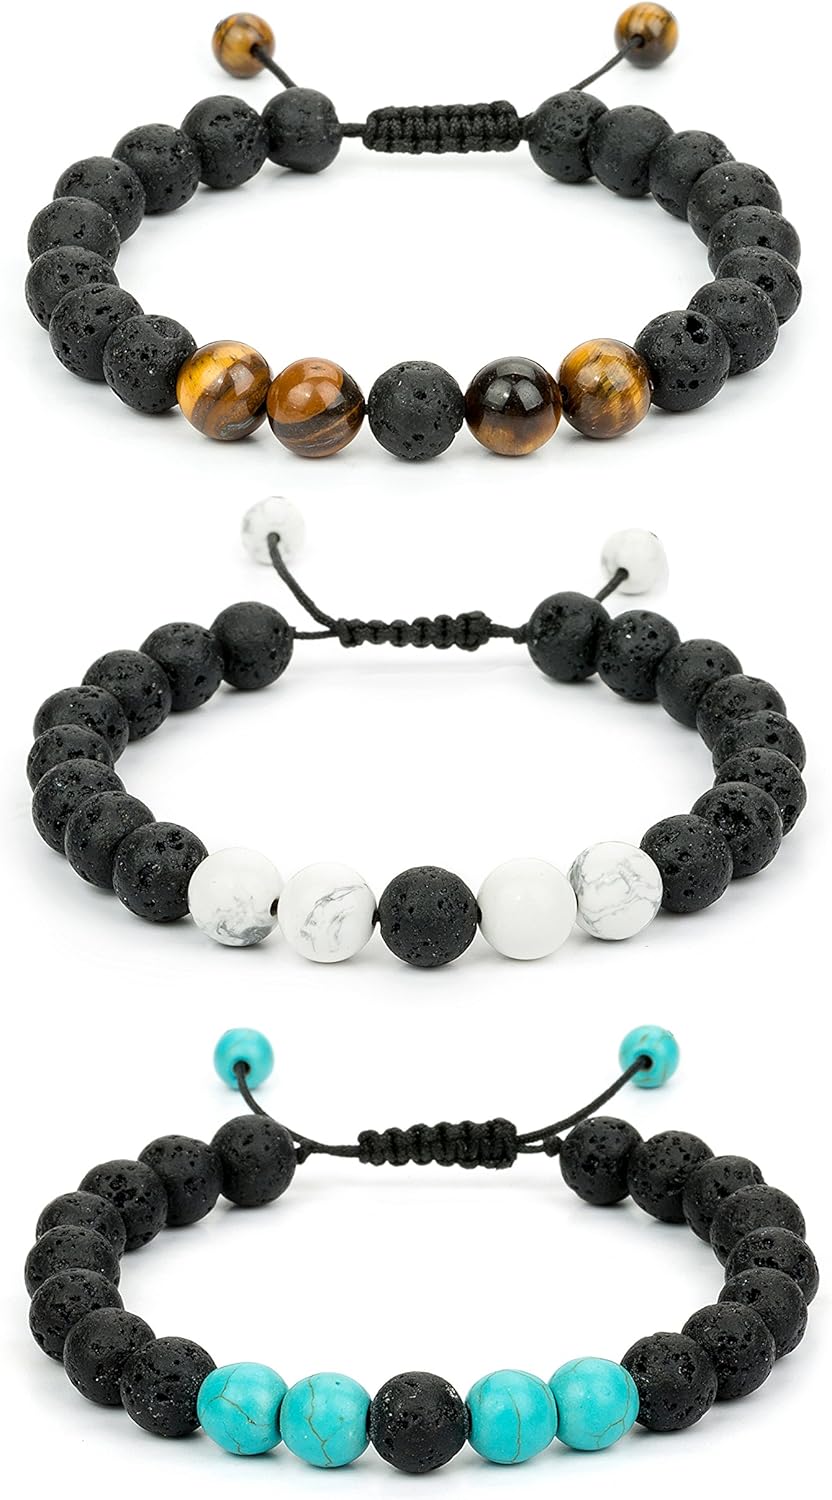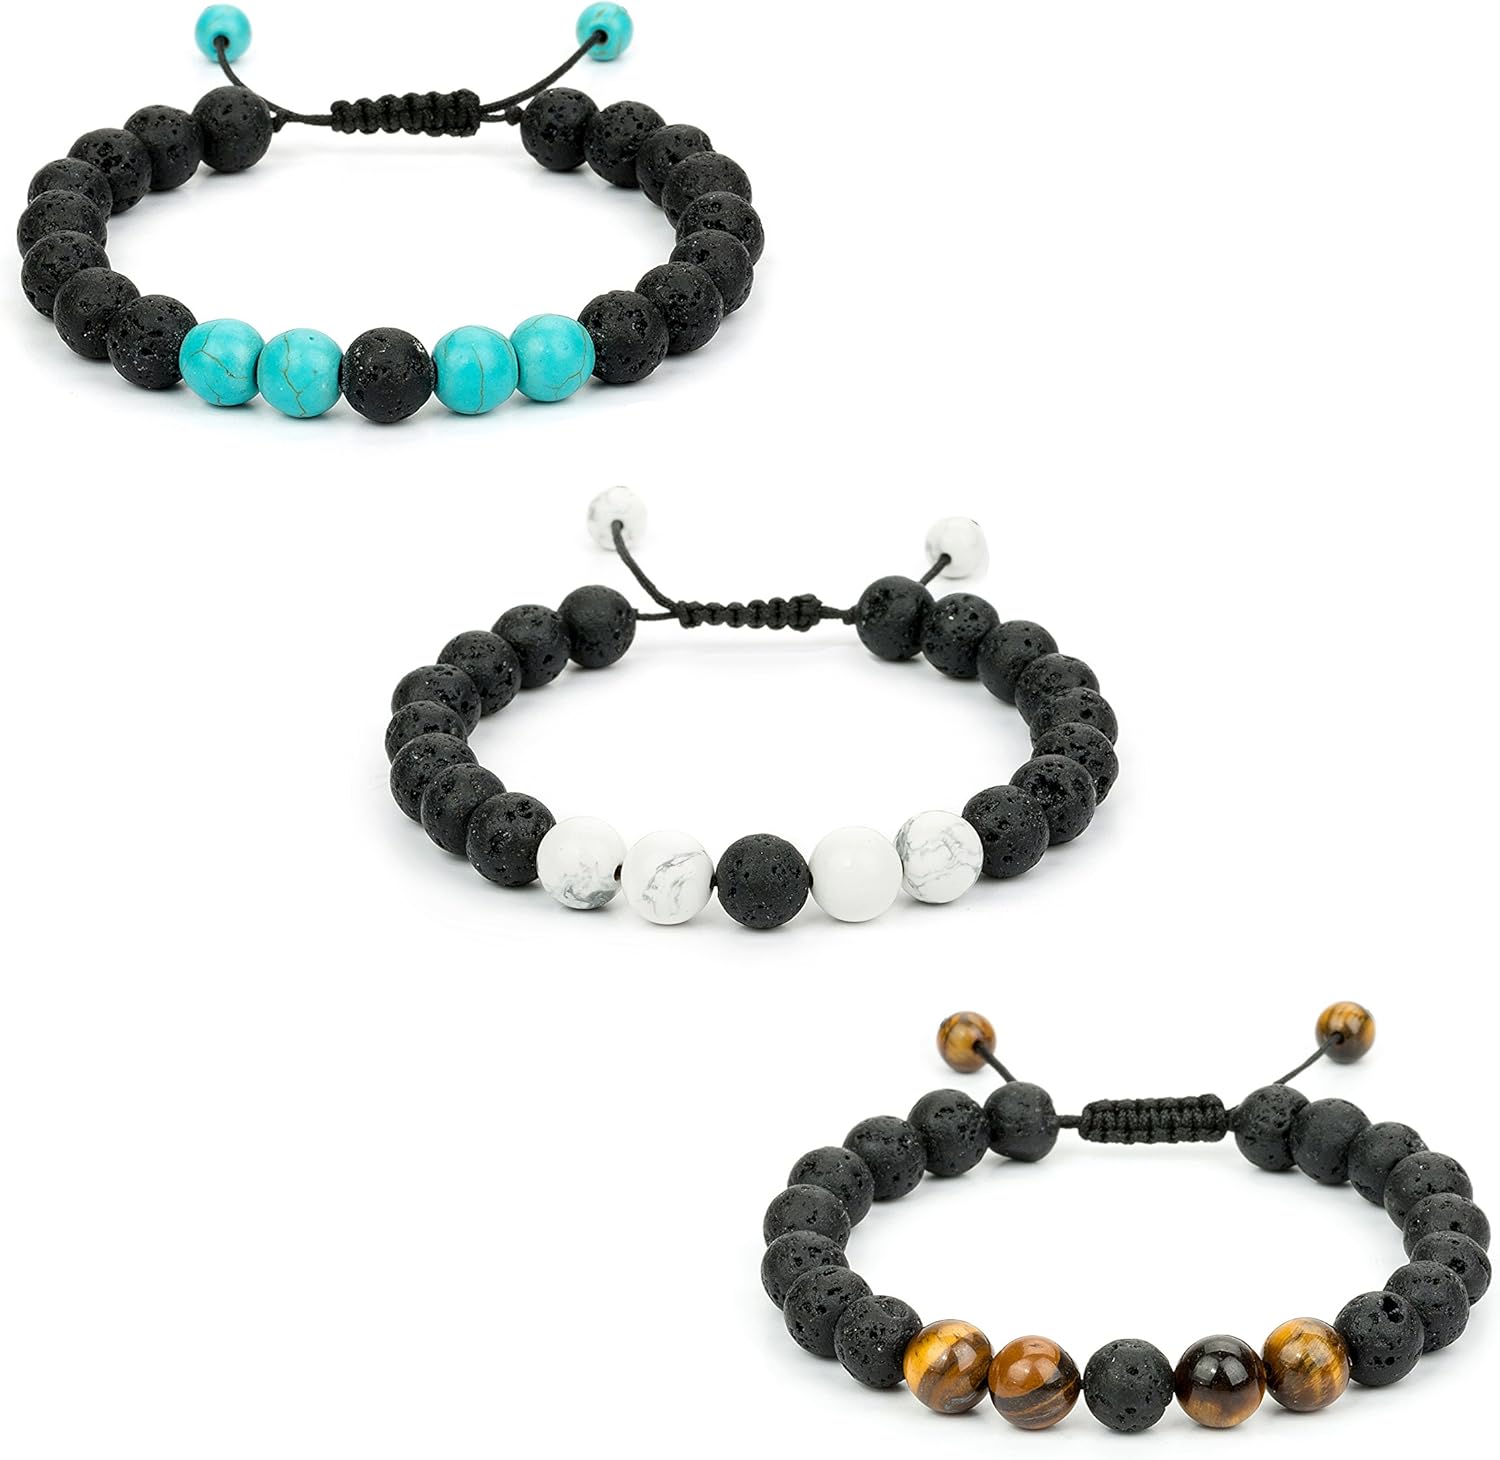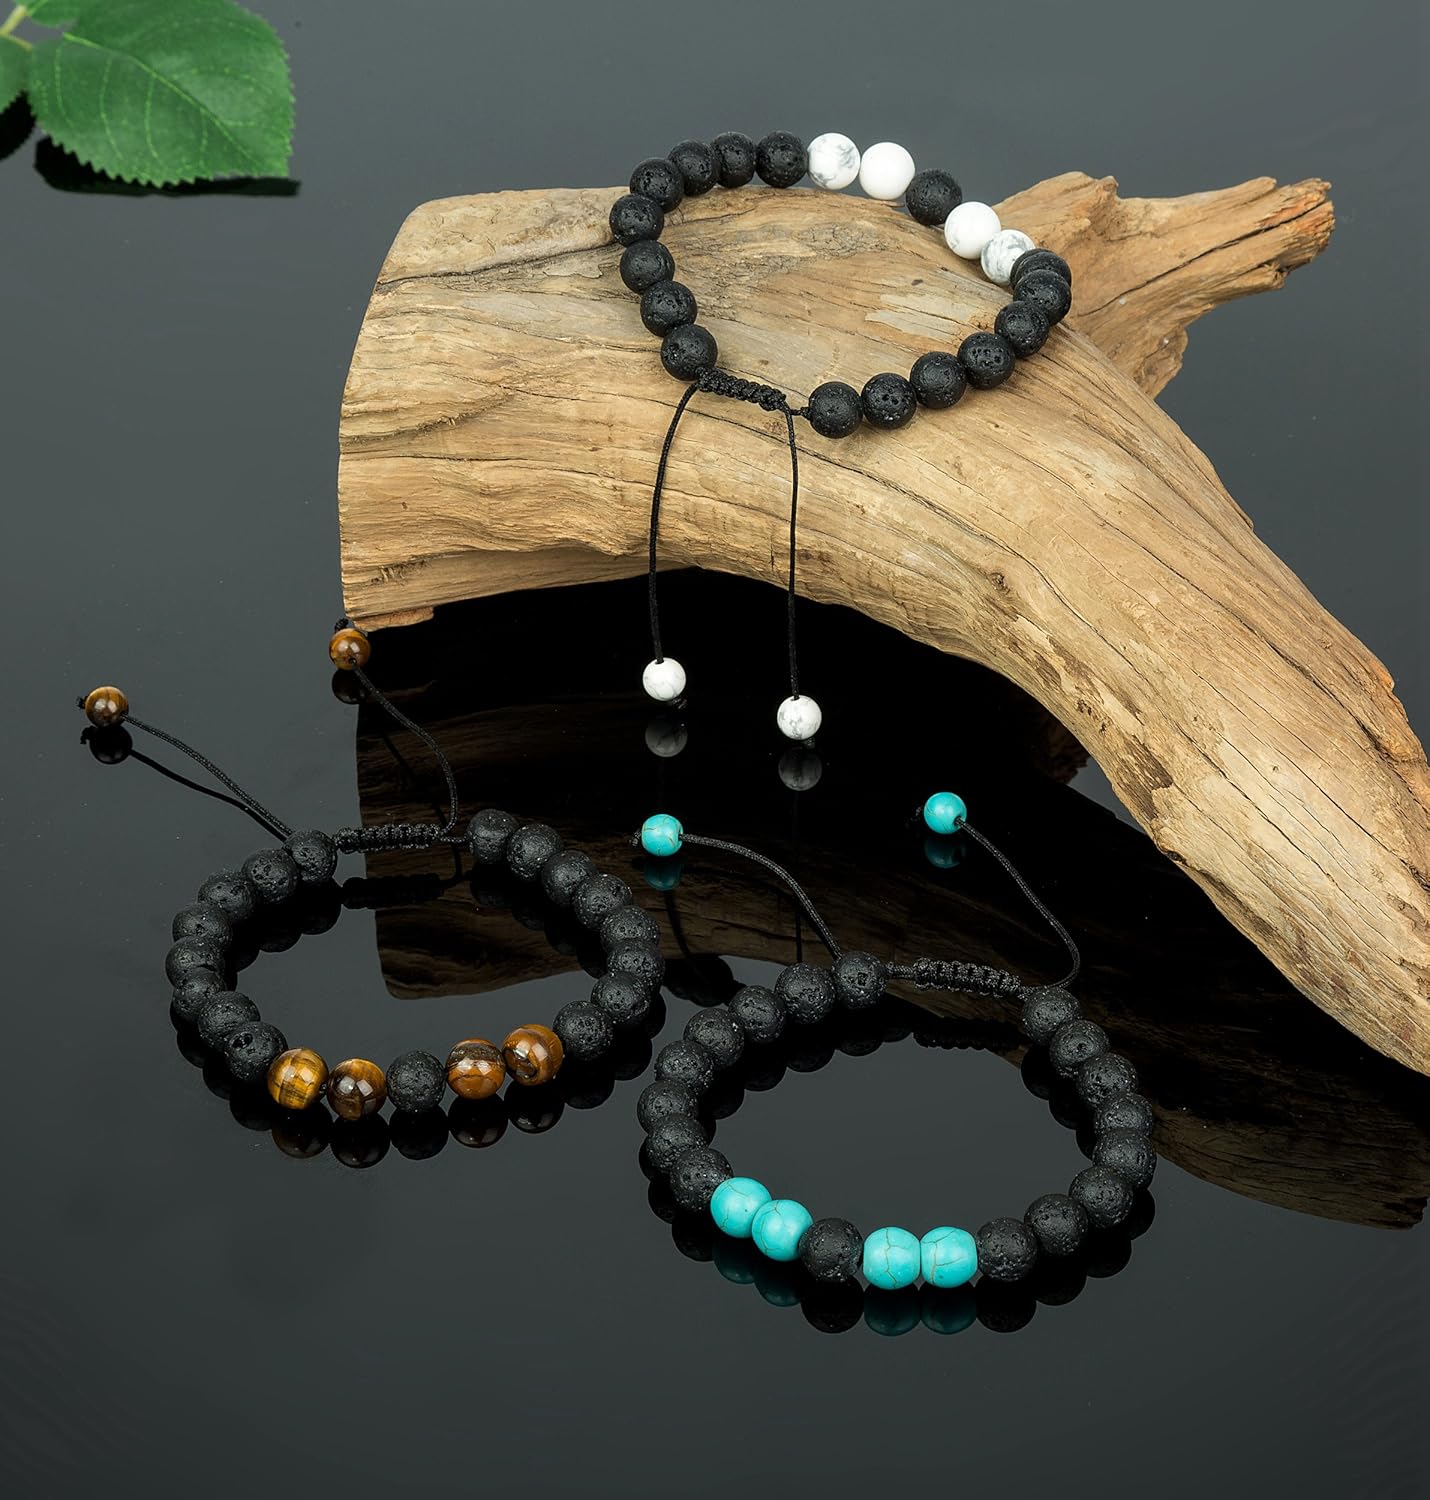
REVOLIA 8MM 3-4Pcs Mens Womens Beaded Bracelets Braided Rope Lava Rock Stone Adjustable String
Category: AMAZON FASHION
Choose Your Jewelry From REVOLIA Jewelry REVOLIA Jewelry Specialize in Fashion Jewelry, Focus on Quality Products, Pay Great Attention to Customer Service. REVOLIA 8MM 4Pcs Distance Beaded Bracelets for Men Women Couple Bracelets Natural Stone 4 pcs in 4 styles beaded bracelets, affordable set, more choices for everyday wear. Adjustable beaded bracelets, convenient design, easier to fit most of people. Handmade quality natural stone, comfortable to wear and longer time to use. REVOLIA JEWELRY: Warranty and Service A. Within 8 Hours Fast Response--Faster Customer Service. B. 100% Quality Inspection--Strict Quality Control. C. 150-Day Money Back or Exchange Guarantee--Best After-sales Warranty.
Features: AFFORDABLE BRACELETS SET-- 8MM 3PCS String Beaded Bracelets Set, Affordable Price, Give Couples Different Choices for Everyday Wear. | VARIOUS STYLE--3PCS Distance Beaded Bracelets Set, Perfect Beaded Bracelets Set for Men and Women. | QUALITY MATERIAL--Handmade Natural Beaded Bracelets, Comfortable to Wear, Strong Elastic String, Longer Time to Use. | CONVENIENT LENGTH ADJUSTABLE --7-8.5 Inches Adjustable Beaded Bracelets, Elastic String, Easier to Fit Most of People. | LONGER TIME WARRANT--150 Day Money Back and Exchange Guarantee, If You are Not Satisfied with Our Products.